Khazars

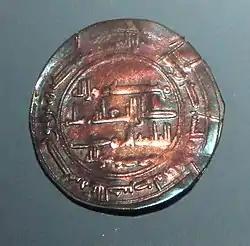
The Khazar "Moses coin" found in the Spillings Hoard and dated c. 837/8 CE (223 AH). It is inscribed with "Moses is the messenger of God" instead of the usual Muslim text "Muhammad is the messenger of God".

Conversion to Judaism is mentioned in the Khazar Correspondence and medieval external sources. The authenticity of the former was long doubted and challenged, but the documents are now widely accepted by specialists as either authentic or as reflecting internal Khazar traditions. Archaeological evidence for conversion, on the other hand, remains elusive, and may reflect either the incompleteness of excavations, or that the stratum of actual adherents was thin. Conversion of steppe or peripheral tribes to a universal religion is a fairly well attested phenomenon, and the Khazar conversion to Judaism, although unusual, would not have been without precedent.